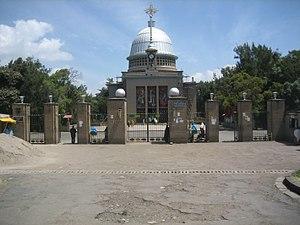
Le monastère de Debré Libanos est un monastère éthiopien orthodoxe situé à environ 120 km au nord-ouest de la capitale Addis-Abeba. C'est le plus important monastère du pays.